Franz Ferdinand Schulze

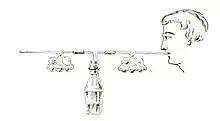
Schulze's 1836 setup for air treatment in experiments on spontaneous generation

Schulze was born in Naumburg, second son of a craftsman. An uncle took care of him from the age of ten, and he grew up in Meissen where he went to school. He returned to Naumburg where he passed his abitur in 1832 and then went to study in Leipzig. Here he took an interest in the natural sciences and listened to lectures in zoology at Berlin by Hinrich Lichtenstein. He received a doctorate with a dissertation on ""De planariarum vivendi ratione et structura penitiore"" following which he worked in Eilhard Mitscherlich's laboratory. He became a teacher of chemistry at the newly founded Agricultural Academy in Eldena in 1835 and habilitated in 1837 at the University of Greifswald. He wrote a textbook on agricultural chemistry and in 1850 he moved to Rostock as a full professor. He continued some of the agricultural chemistry investigations he had begun at Eldena and became more involved in the study of hygiene. After cholera struck Rostock in 1866, he conducted studies on airborne micro-organisms, noting their possible role in putrefaction. As early as 1836, he built glassware to bubble air through sulfuric acid to demonstrate that such treated air did not lead to growth on sterile and isolated media. This method was developed on by Theodor Schwann, John Tyndall and others in the early debates on spontaneous generation.